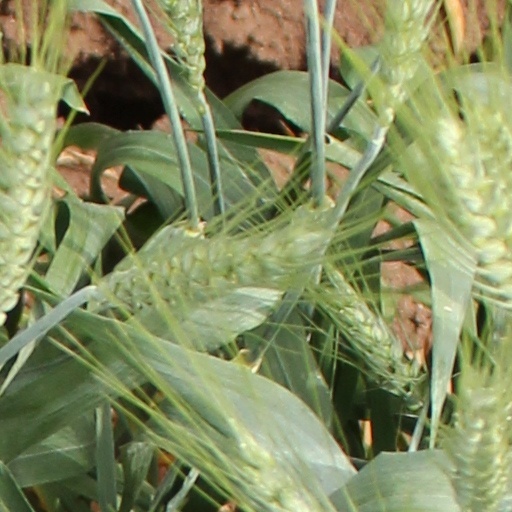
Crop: wheat